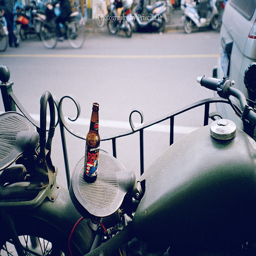
A bottle of beer is sitting on a motorcycle.
Motorcycles parked on a street with a bottle sitting on the seat of the nearest the camera.
A beer resting on the seat of a motorcycle.
A bikes and motorcycles are moving down a city street.
A beer bottle is resting on the seat of a bike.